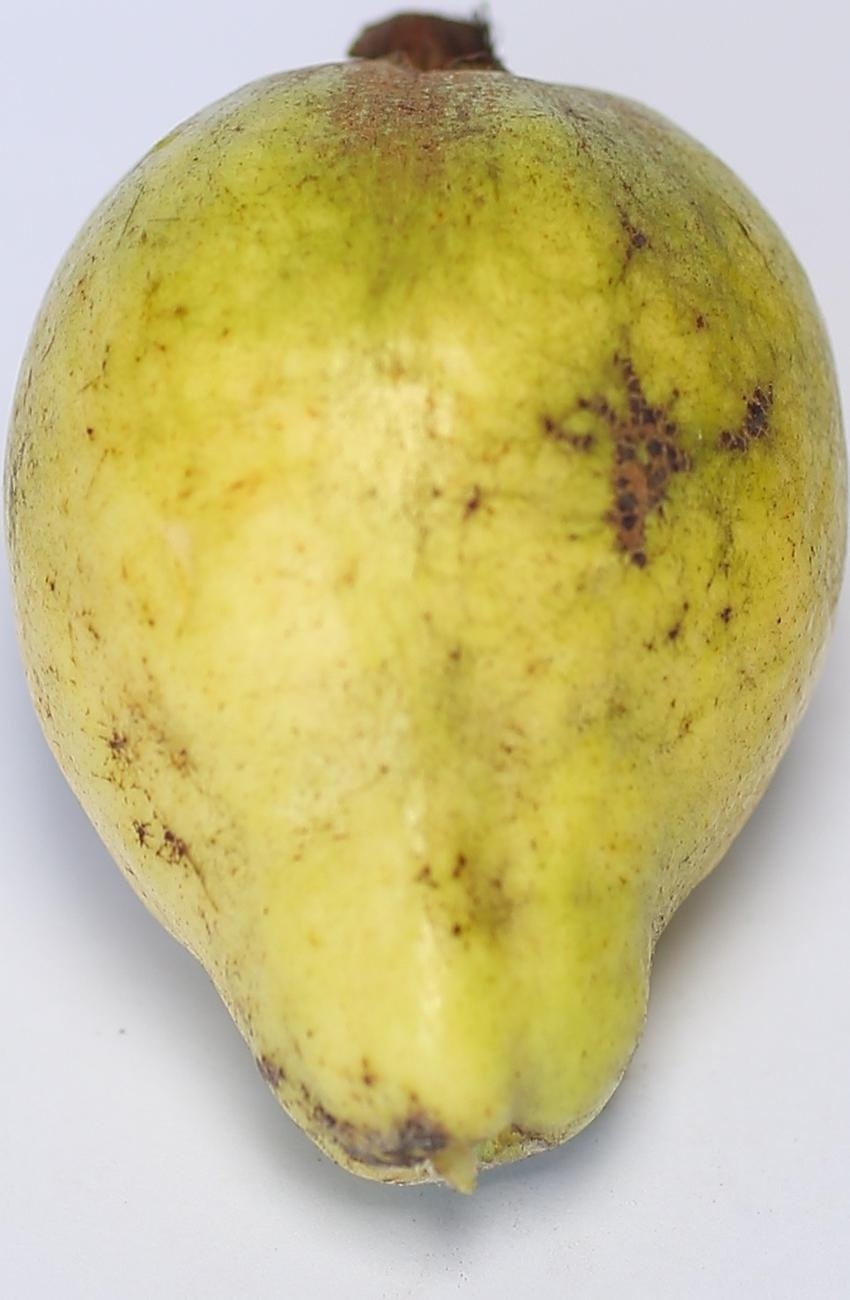
Maturity: mature-green
Variety: thadhrami